South Bohemian Region

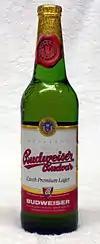
500ml bottle of Budweiser Budvar, as marketed in the UK

In 2021, the region produced 4,8% of the national GDP. The GDP per capita is 79% of the national average. It's the 11th position out of 14 among all regions. In 2011, the business sector in the South Bohemian Region comprises 159,000 entities, 114,000 of which were sole traders. There are more than 300 thousand people employed in the region, whereof 31% in industry, 13% in trade and 10% in construction sector. The average salary in the region in September 2013 was CZK 21,768 (approximately EUR 850). The unemployment rate in September 2013 was 6.05%.